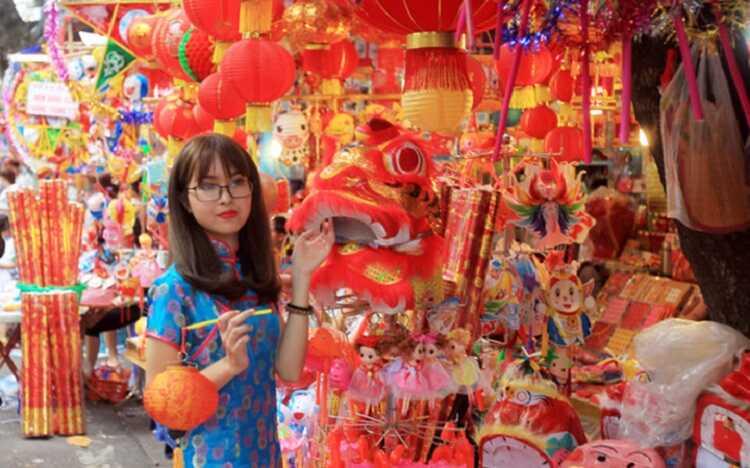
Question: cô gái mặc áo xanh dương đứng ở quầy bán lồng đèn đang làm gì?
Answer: đang tạo dáng chụp hình